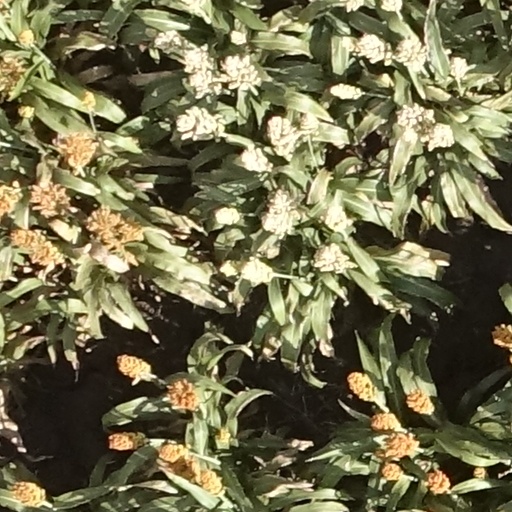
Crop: sorghum